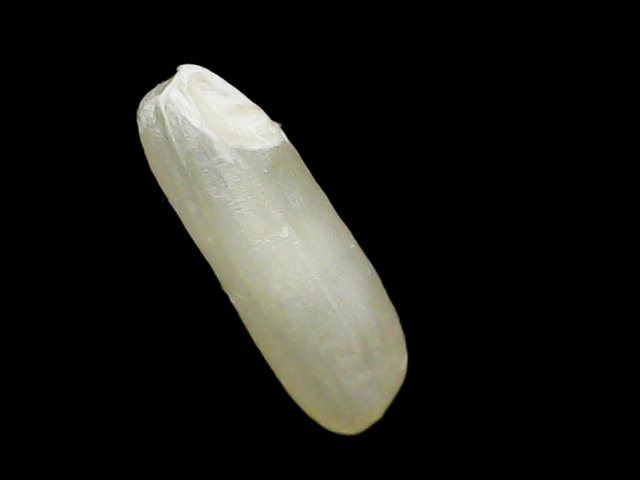
Rice variety: Binadhan24